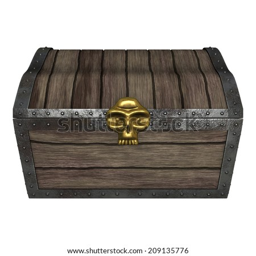
3d digital render of a locked treasure chest isolated on white background